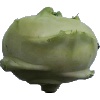
Label: Kohlrabi 1